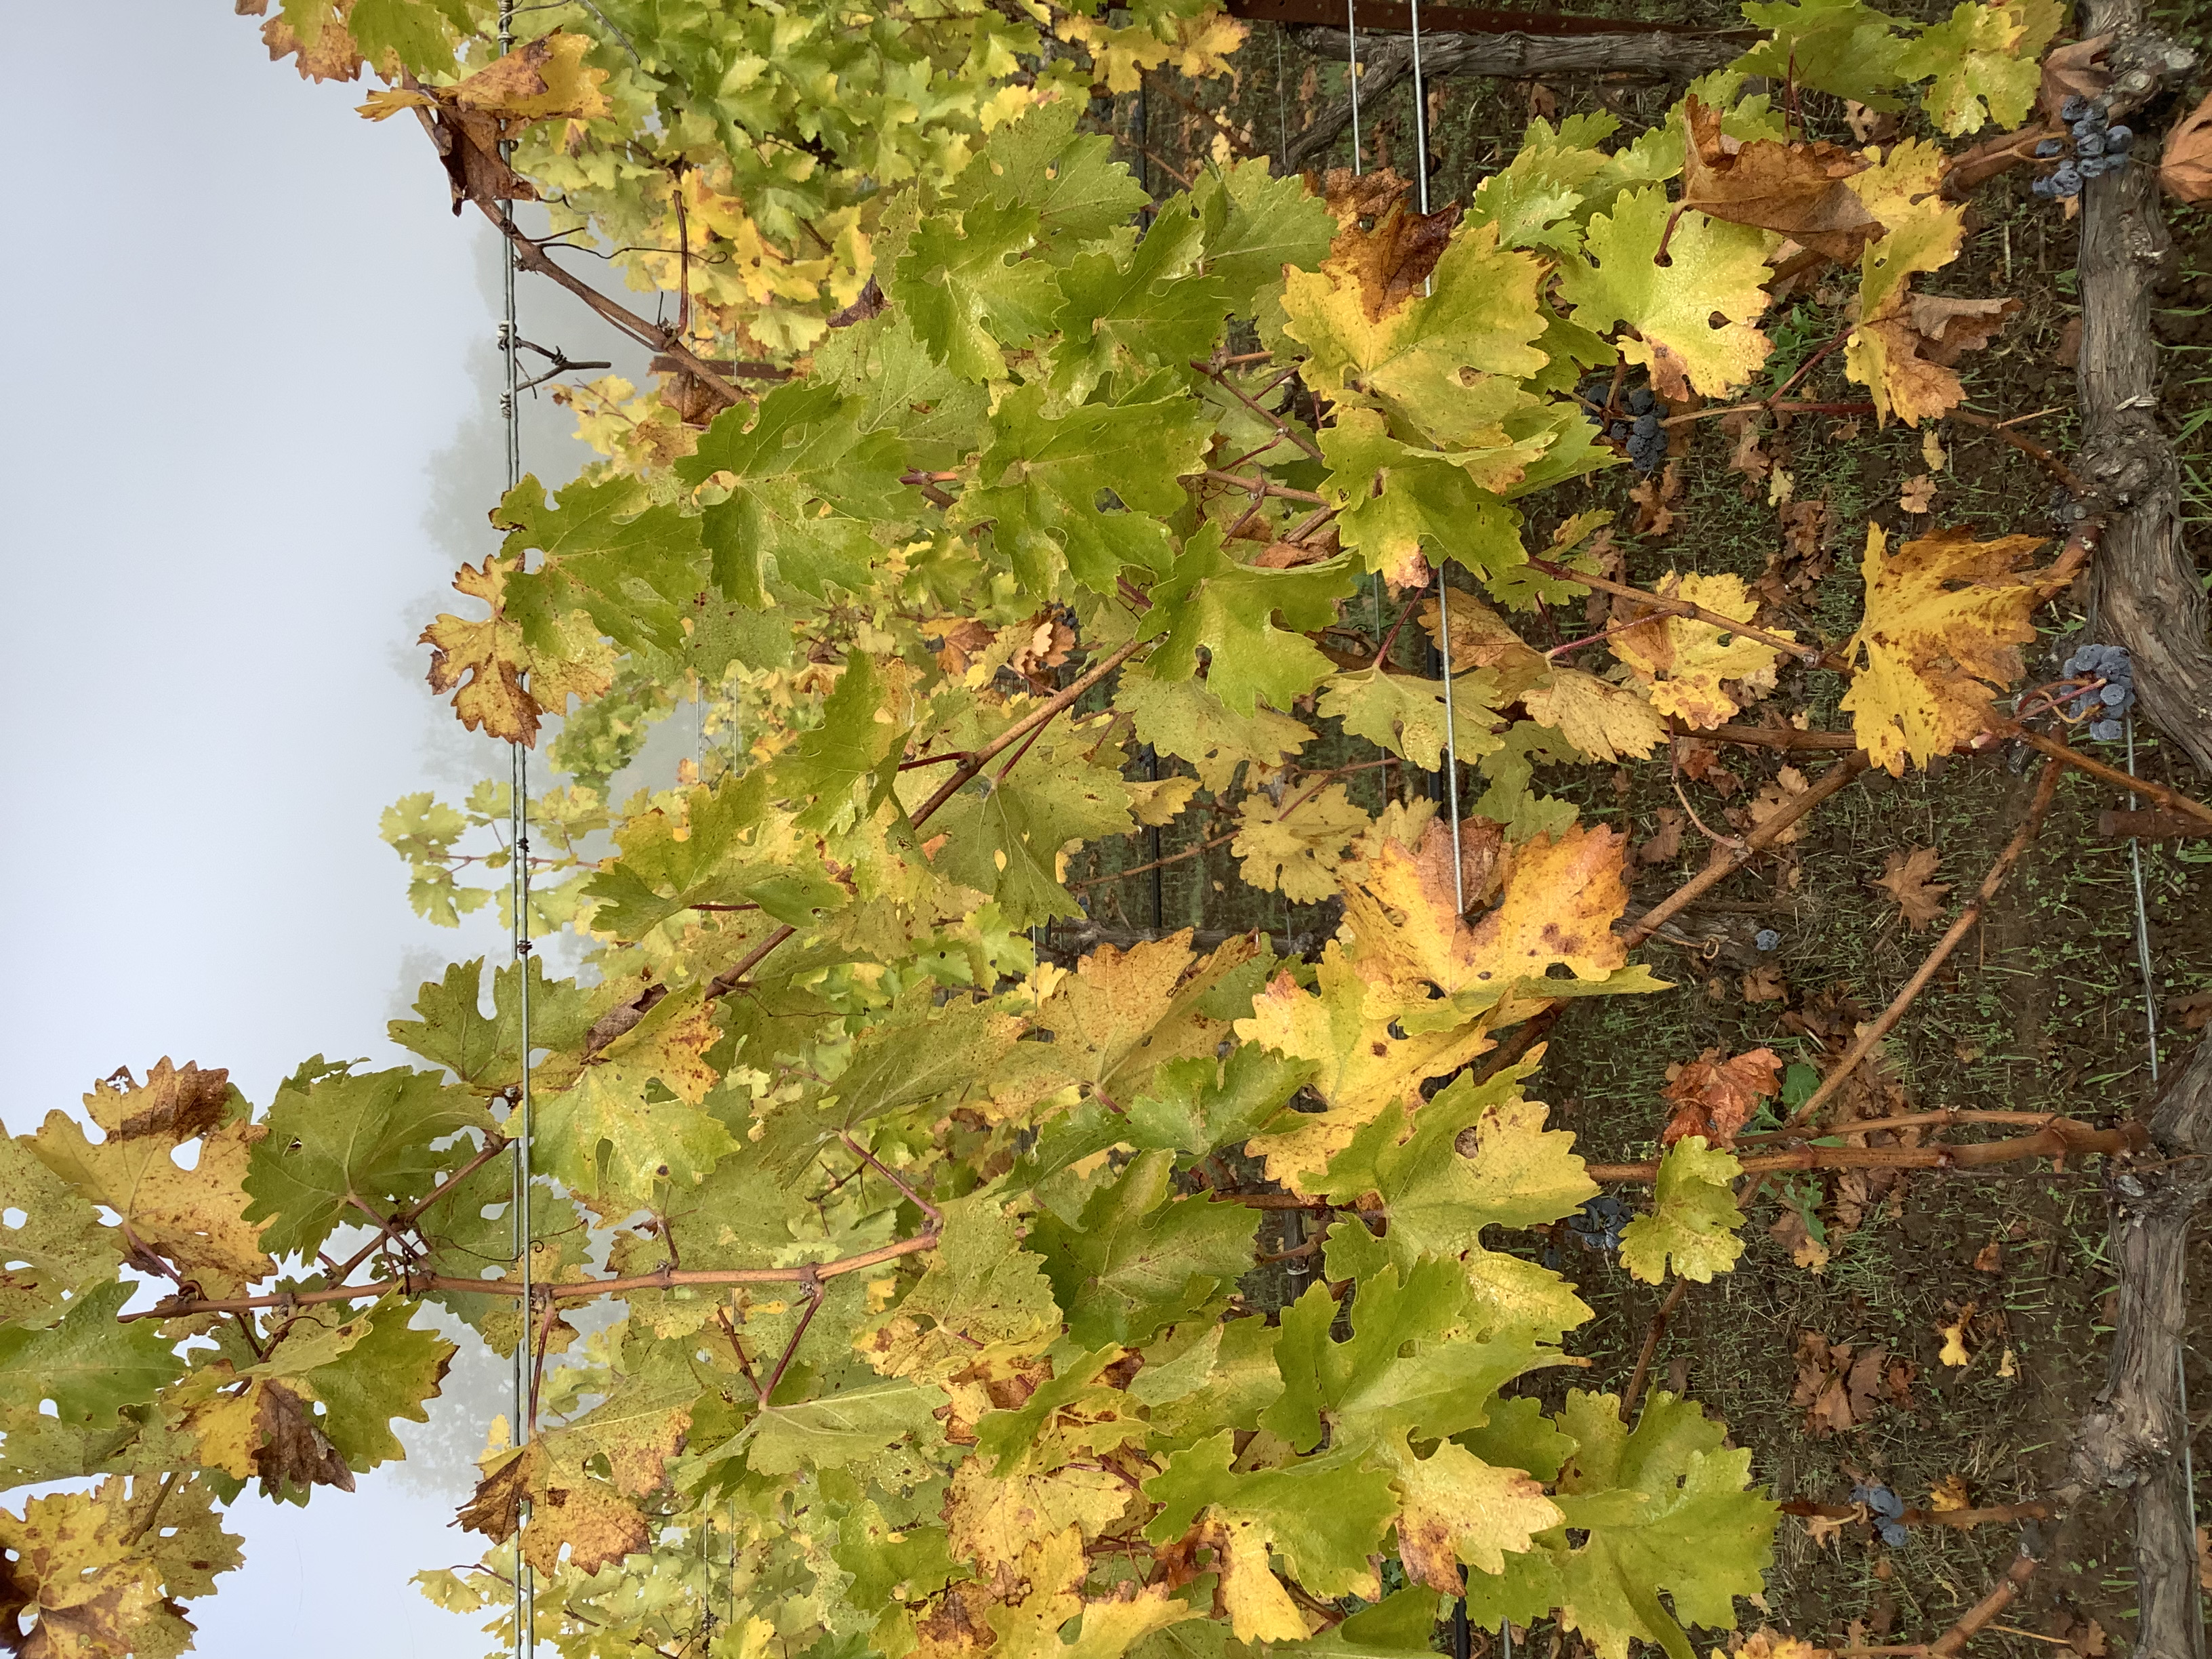
Label: No Virus